Alice Babs

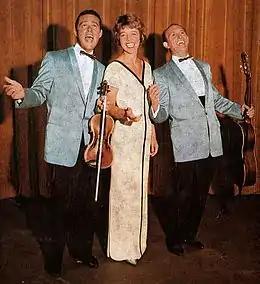
Nilson (centre) with the rest of the Swe-Danes in 1961

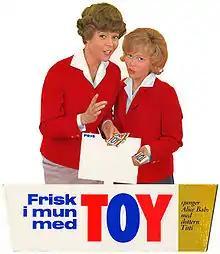
Alice Babs and daughter Titti Sjöblom in an advertisement for Toy chewing gum, 1960

A long and productive period of collaboration with Duke Ellington began in 1963. Among other works, Babs participated in performances of Ellington's second and third Sacred Concerts which he had written originally for her. Her voice had a range of more than three octaves; Ellington said that when she was not available to sing the parts that he had written for her, he had to use three different singers.